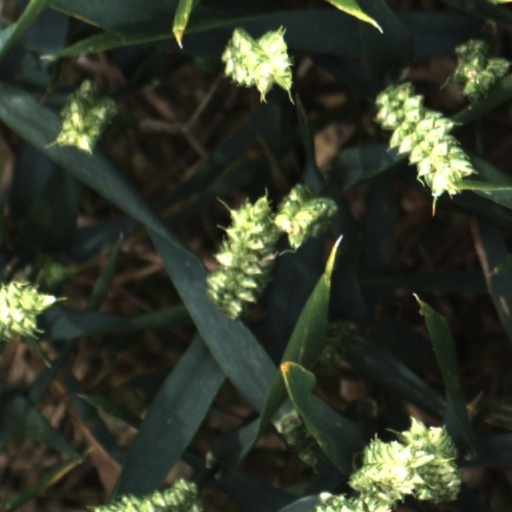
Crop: wheat